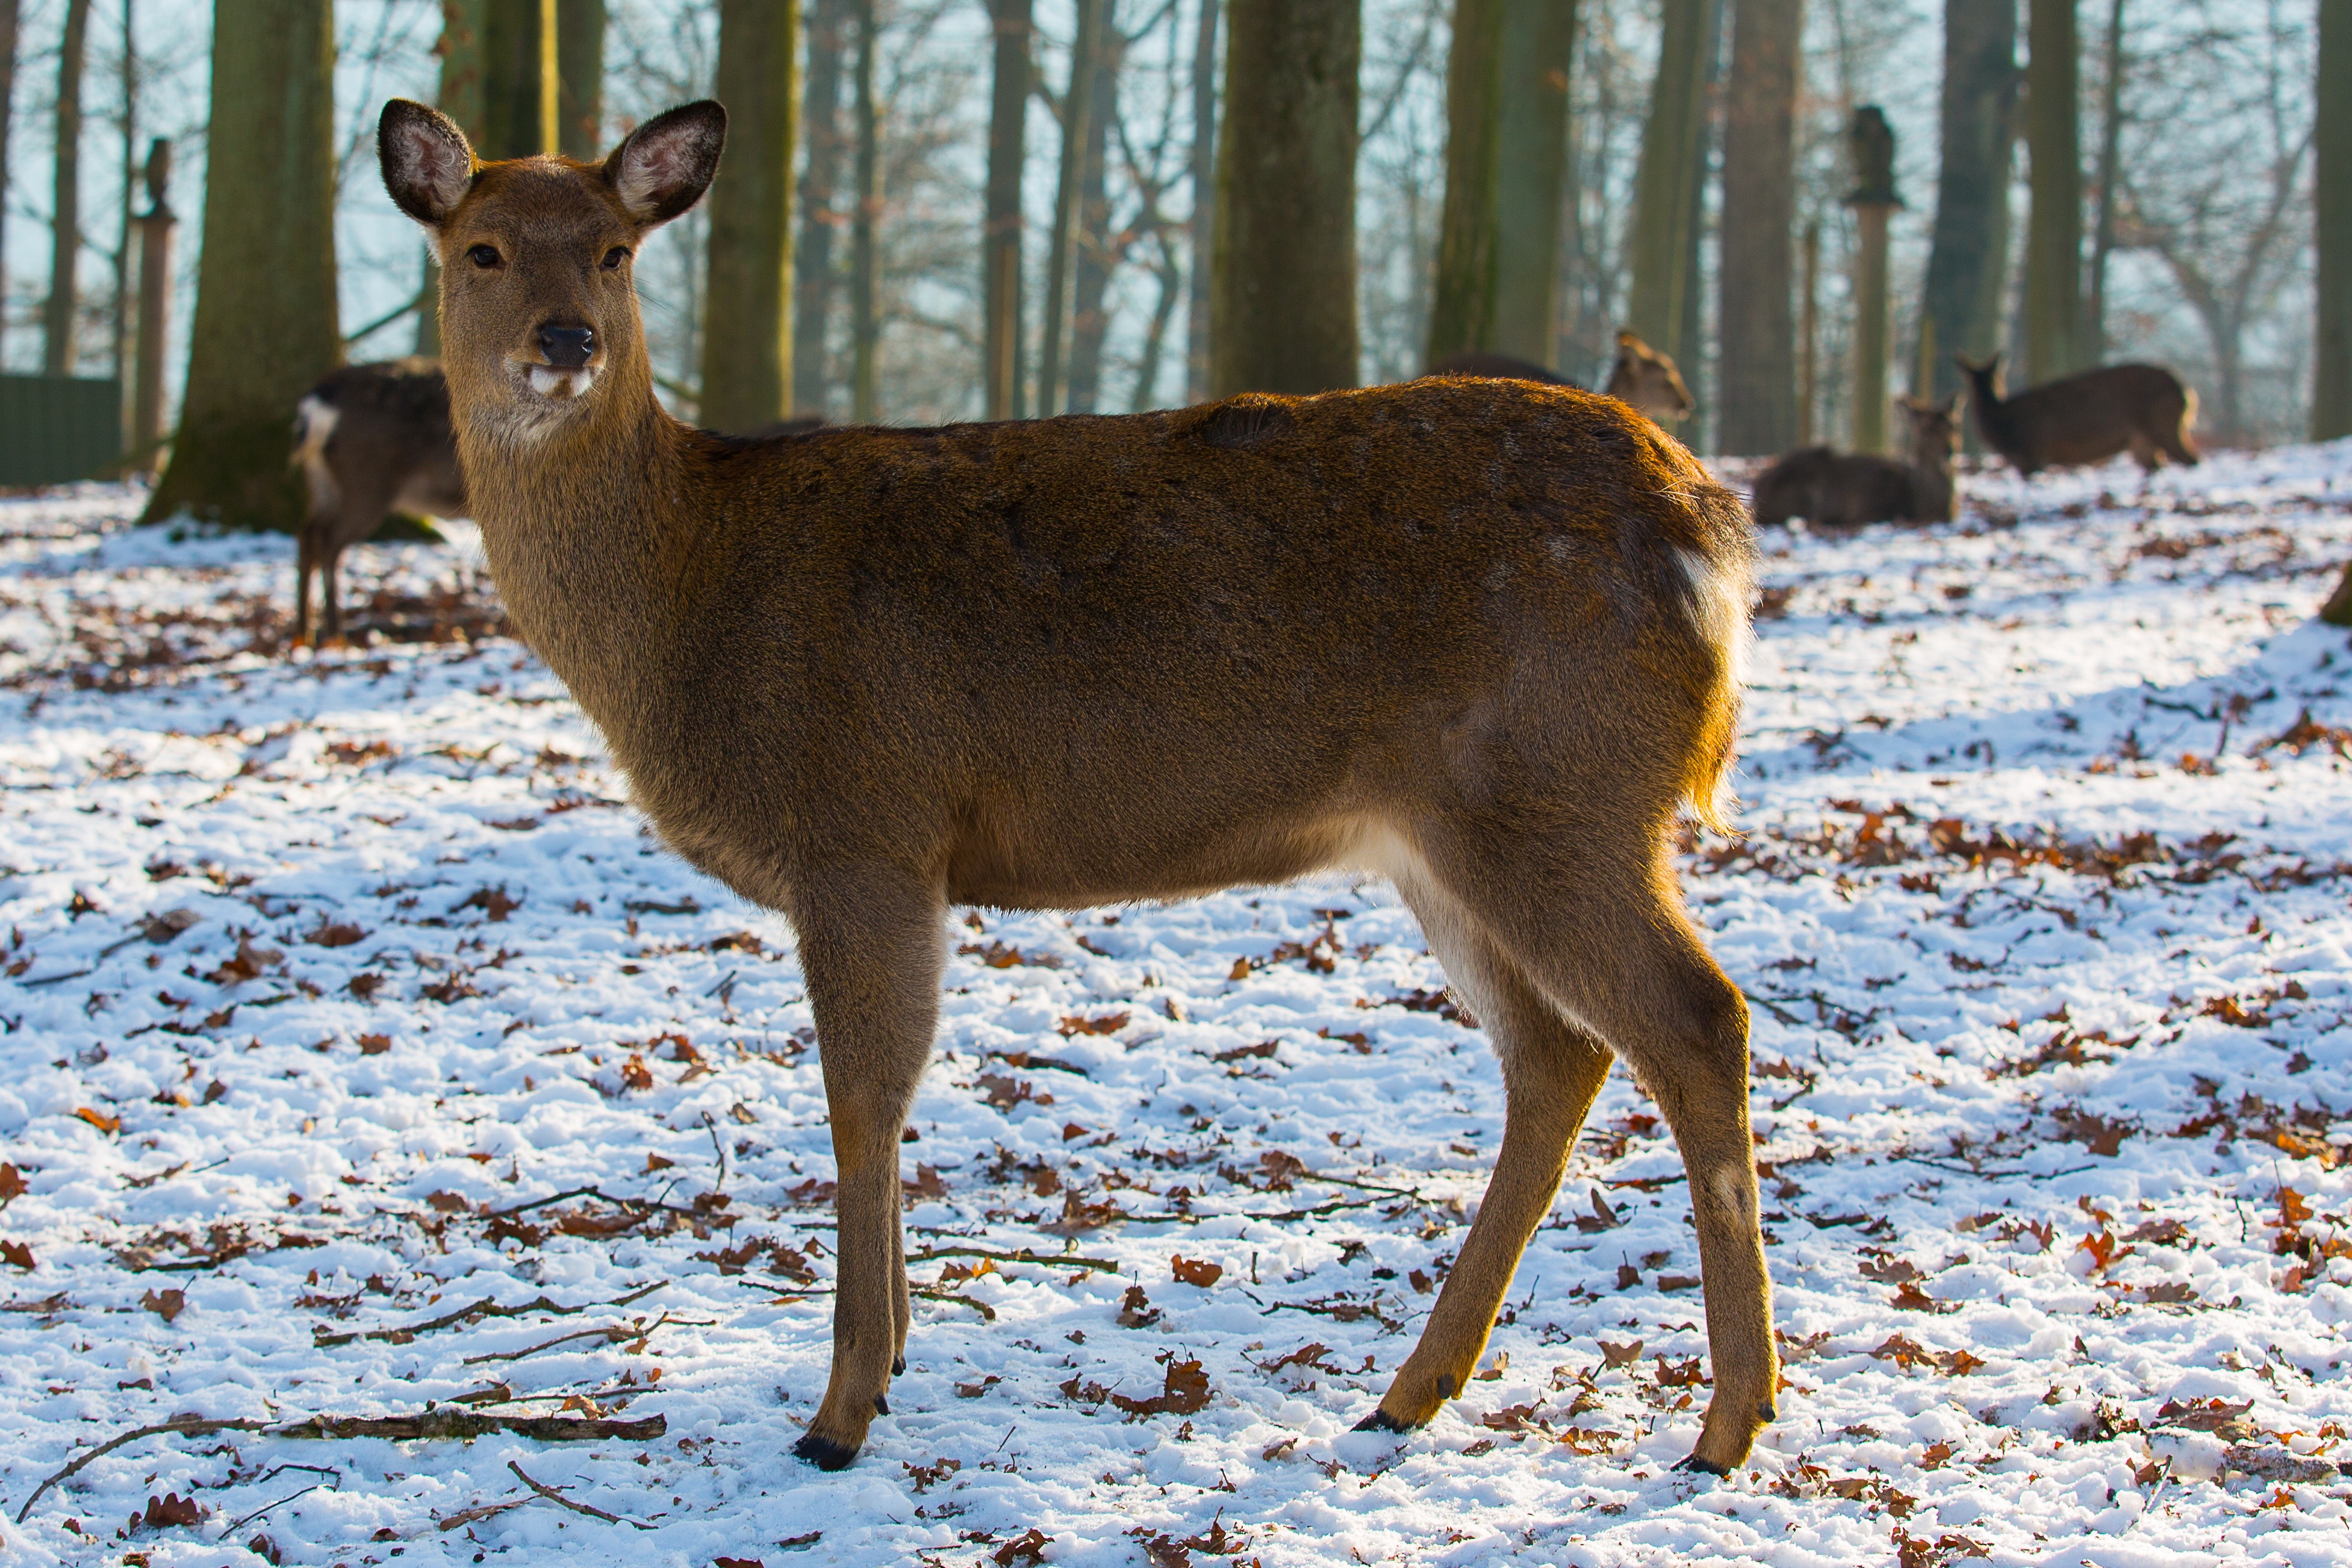
snow, wildlife, wild, deer, mammal, fauna, vertebrate, roe deer, white tailed deer, forest animal, musk deer, dybowskiwild